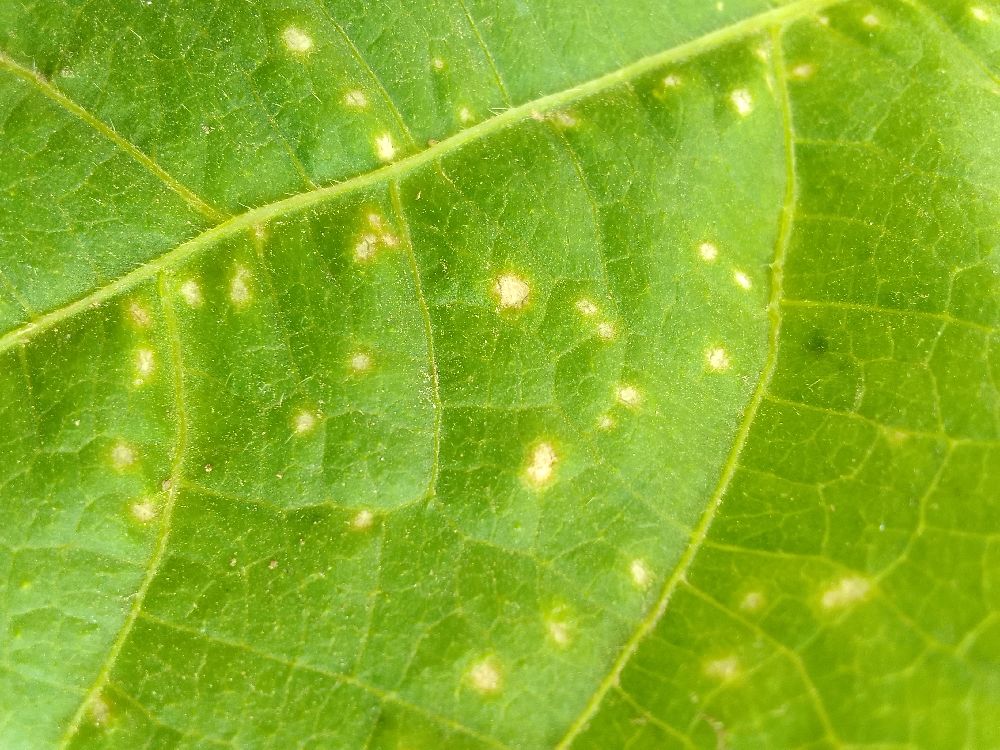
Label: rust